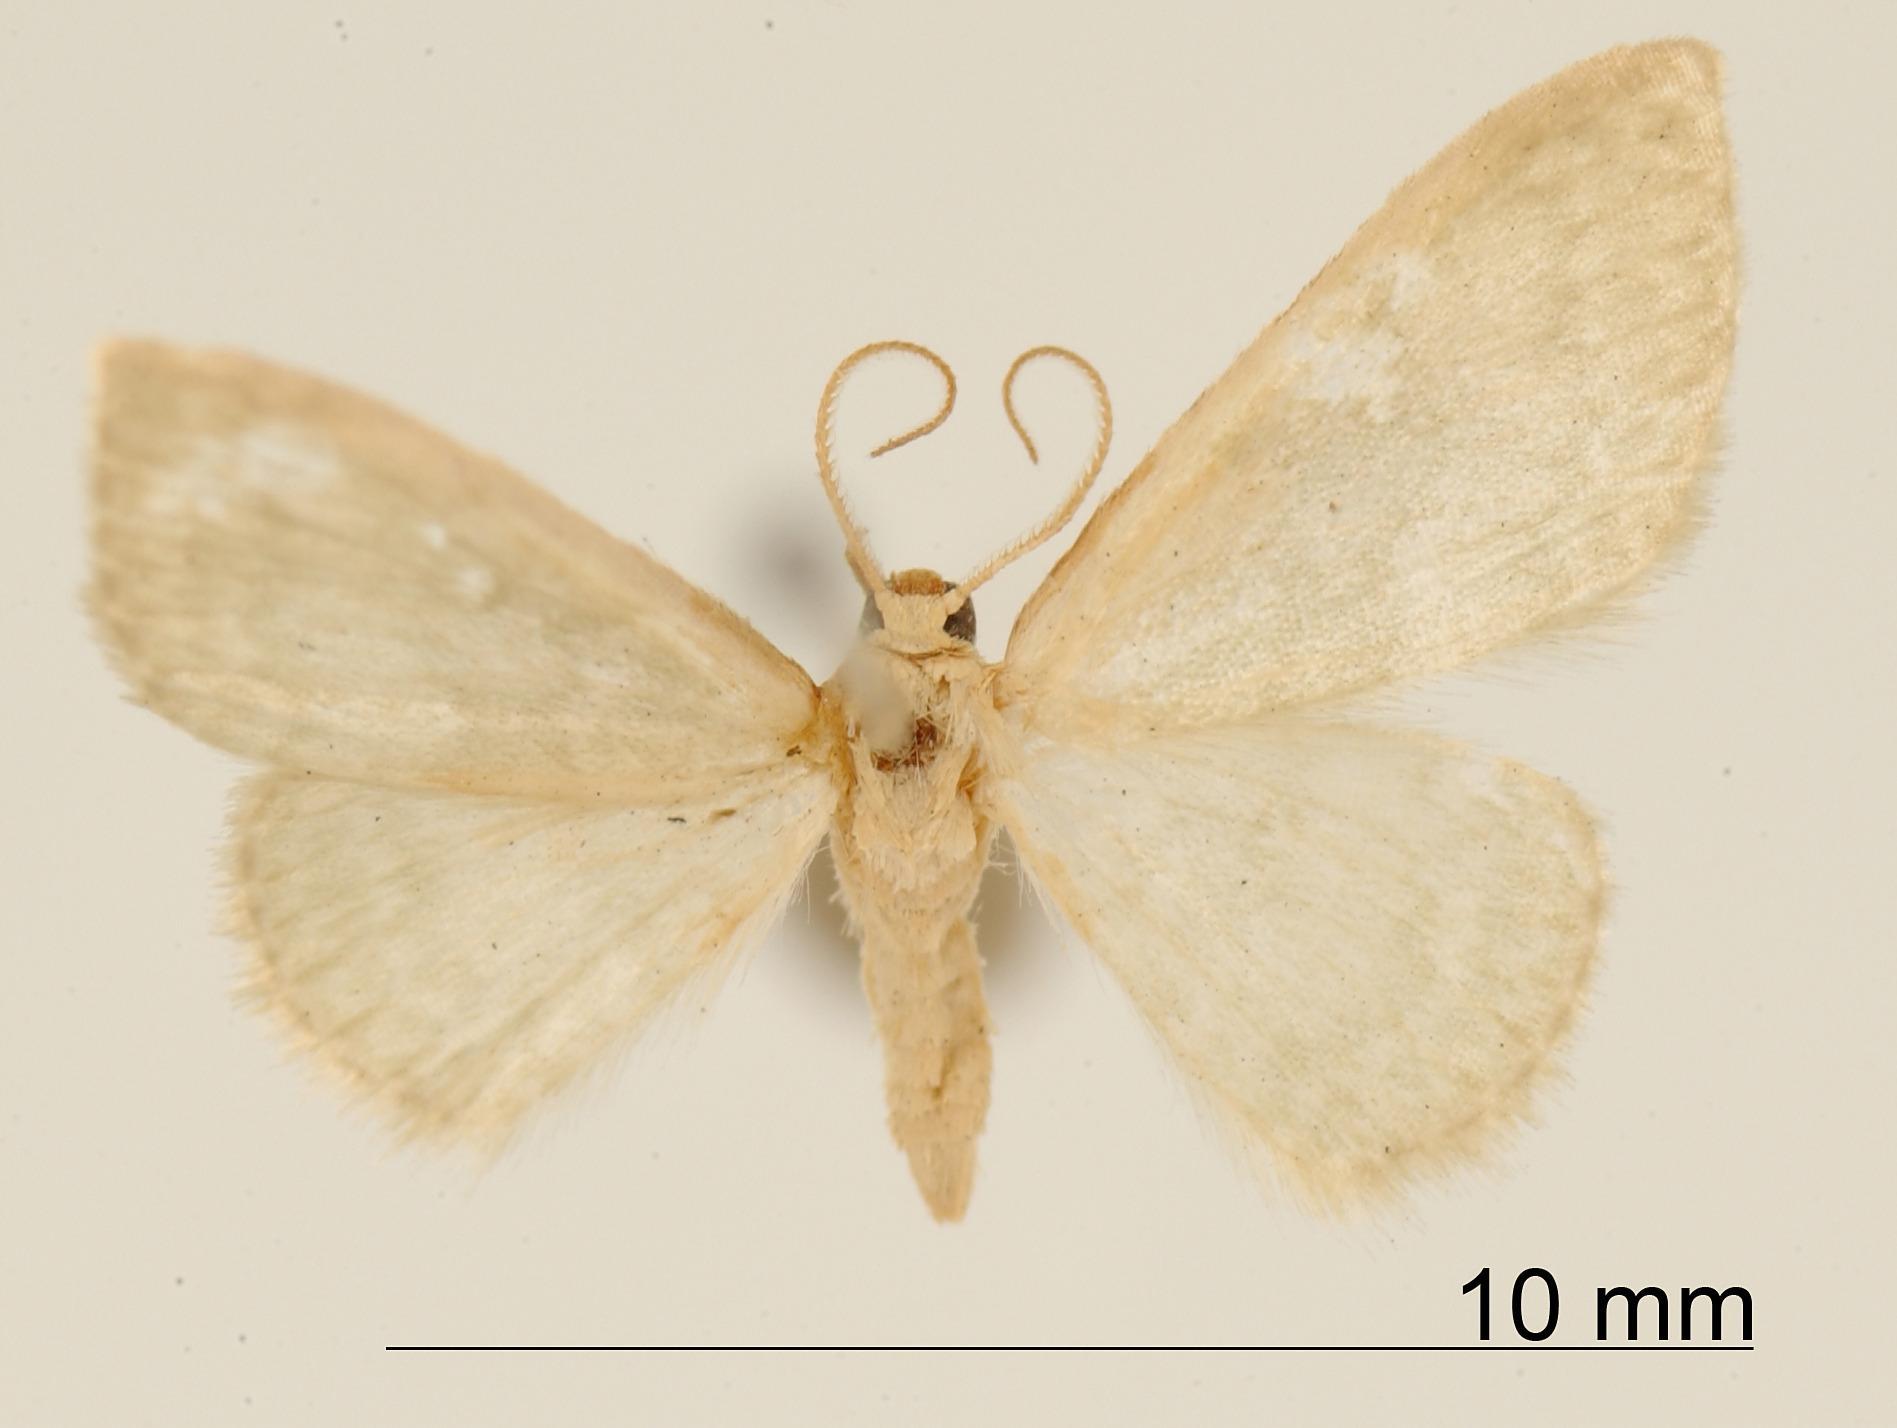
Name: Mnesithetis thalassinata decolor
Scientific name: Mnesithetis thalassinata decolor Warren, 1906
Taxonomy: Animalia, Arthropoda, Insecta, Lepidoptera, Geometridae, Sterrhinae
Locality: Demerara, Unknown, Guyana